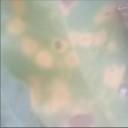
Label: Leaf_rust